Vere Bird

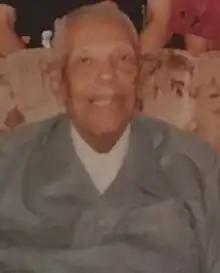
Bird in later life

A common criticism from the Antiguan public is the corruption and cronyism within the Labour Party, with many claiming the government is essentially a "family business" with the continuance of the Bird dynasty in control of political power as unquestioned.